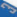
Number: 3